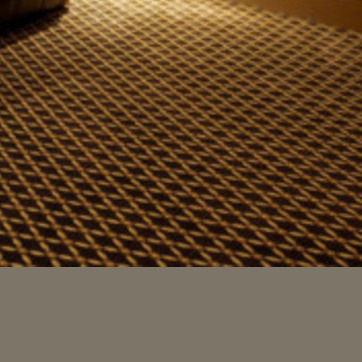
Material: carpet